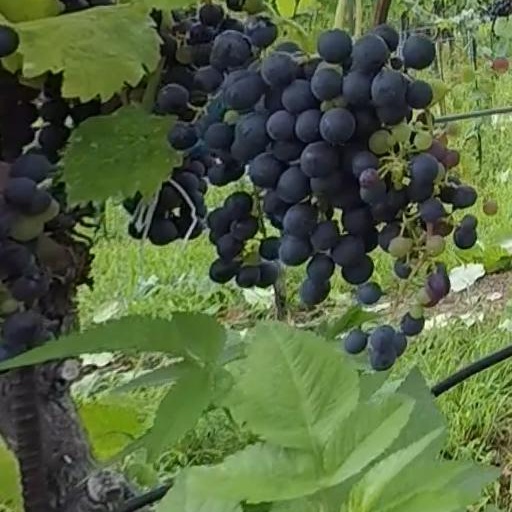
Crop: grape